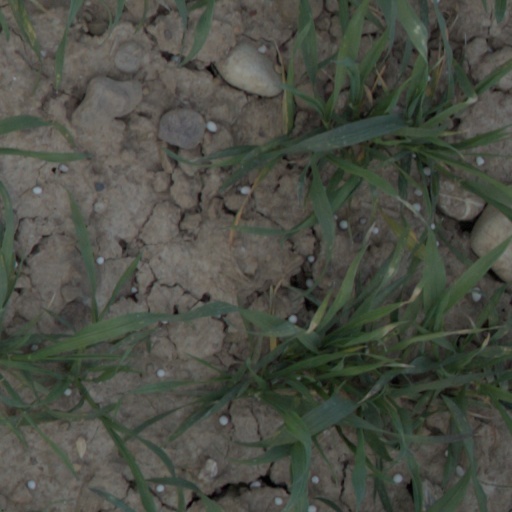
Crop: wheat